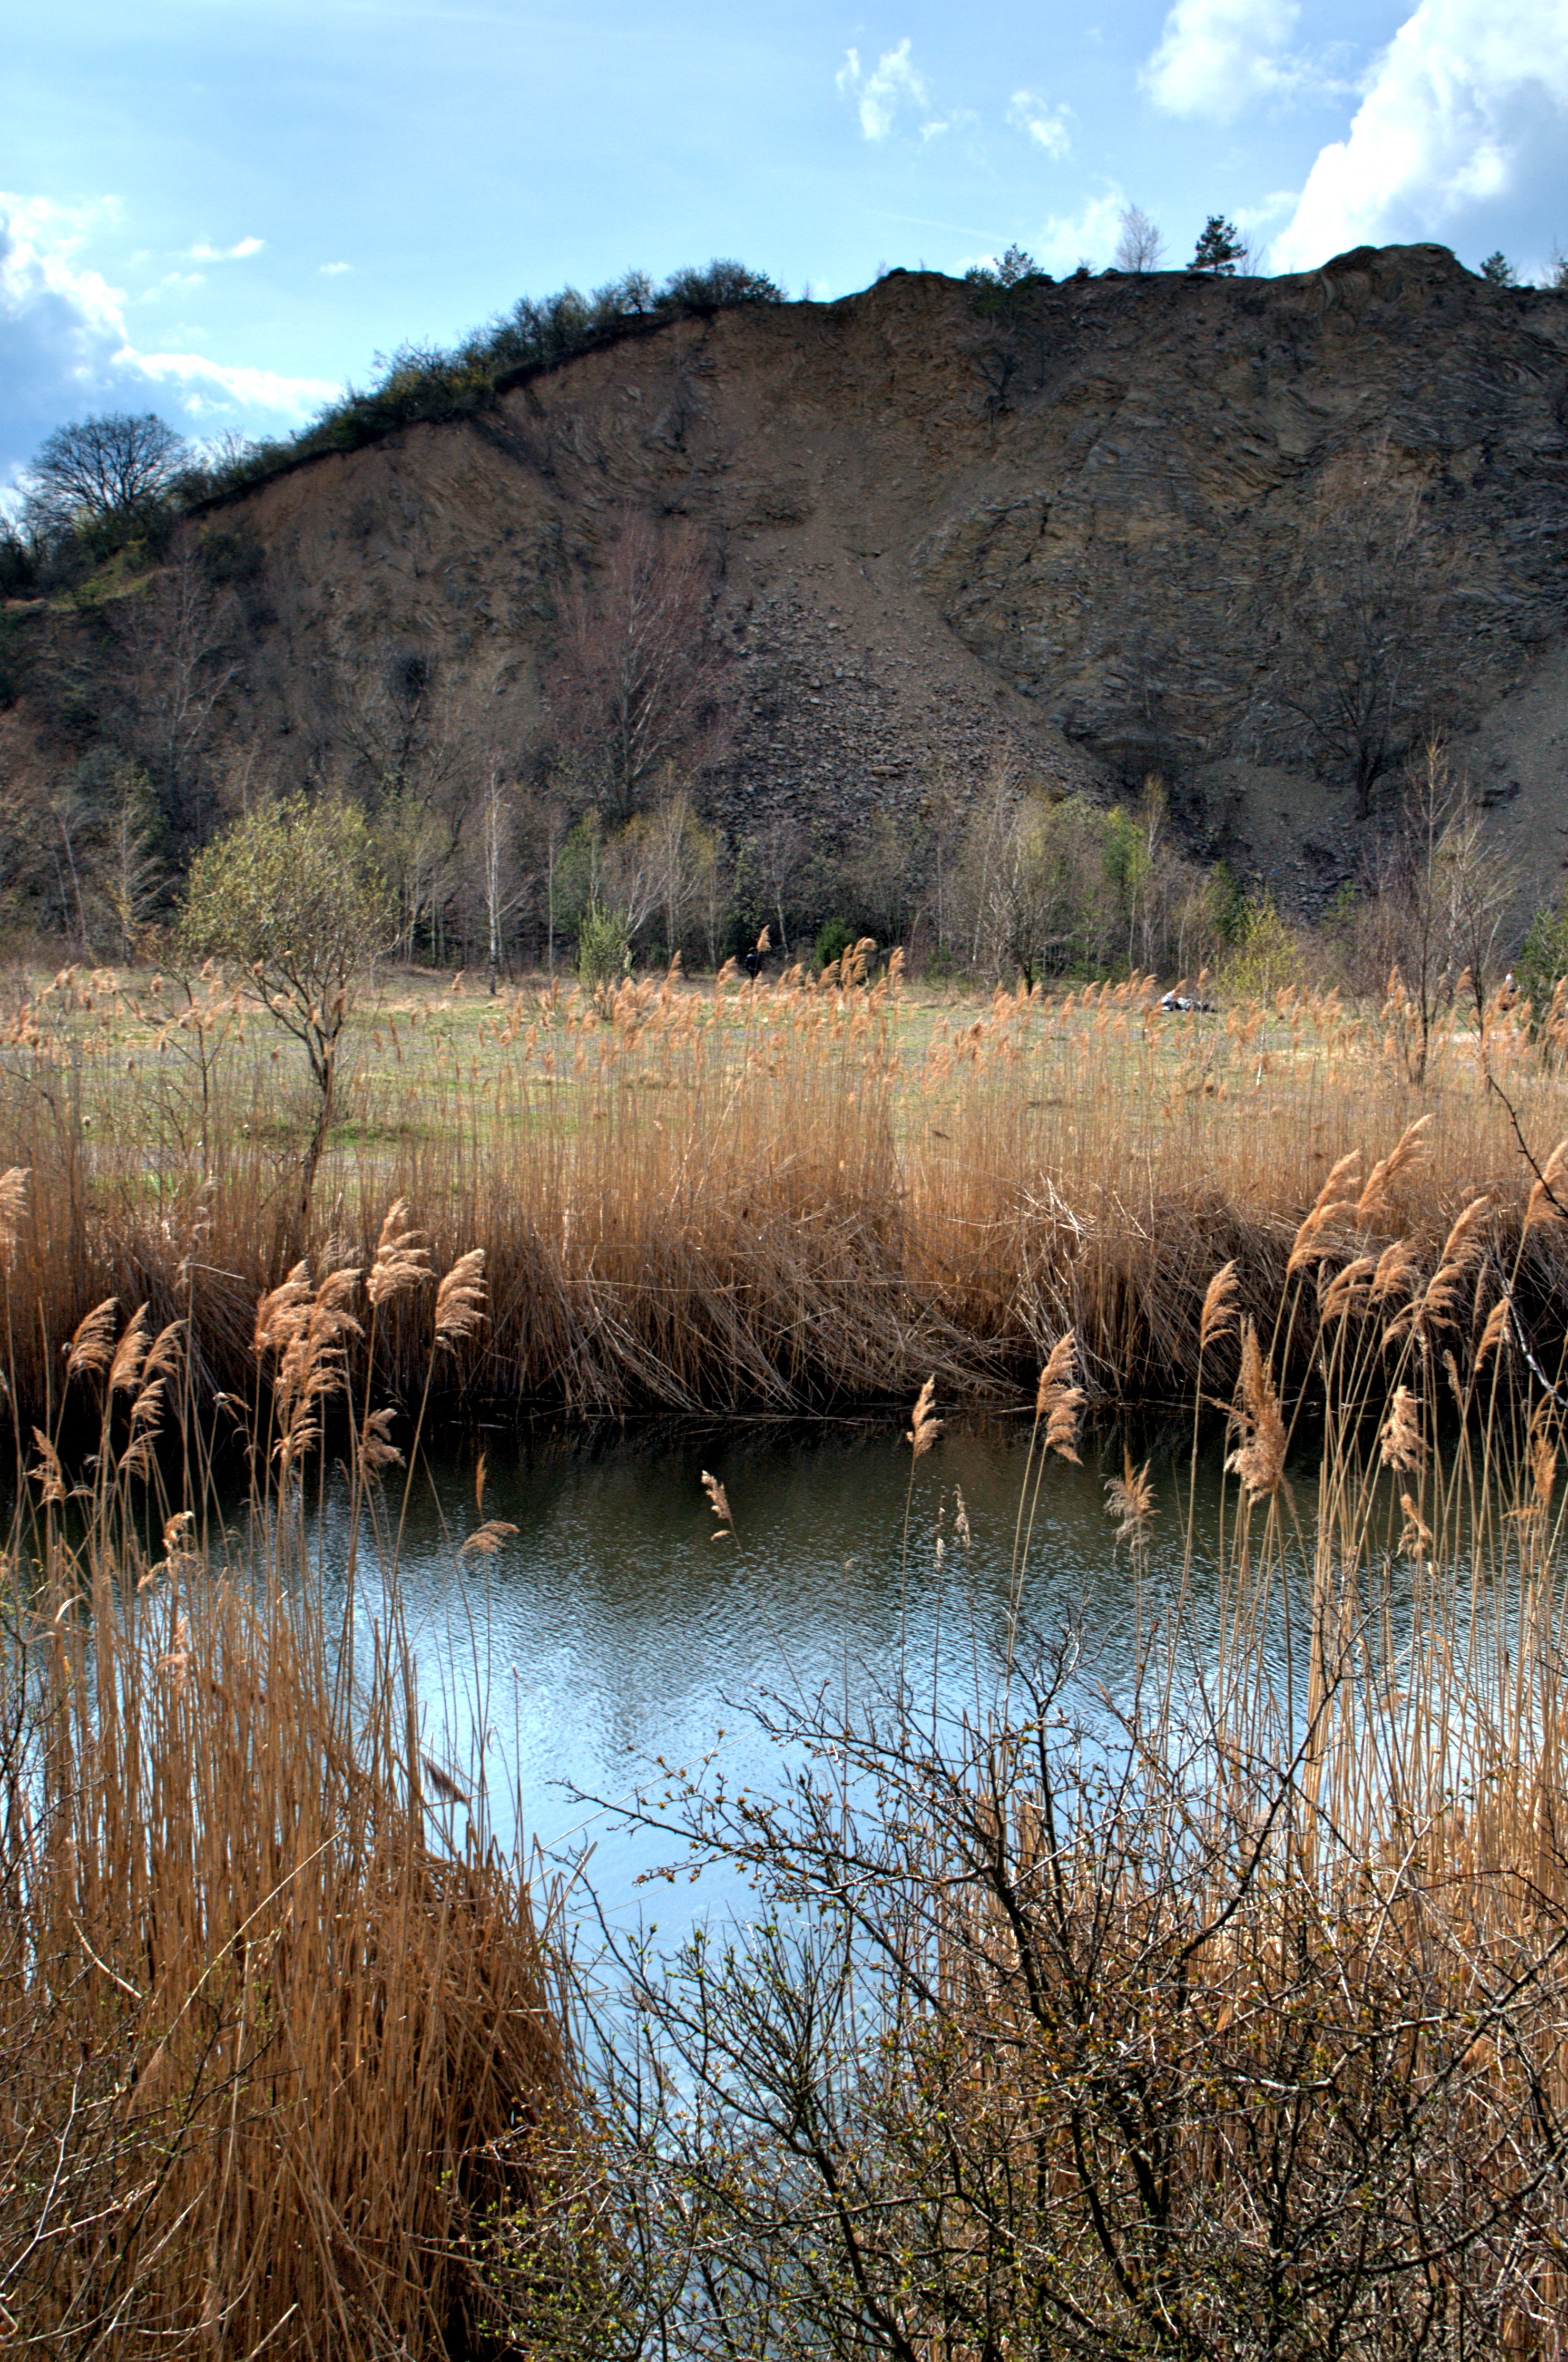
landscape, tree, water, nature, grass, marsh, wilderness, mountain, morning, hill, lake, river, summer, wildlife, reflection, autumn, lagoon, wetland, bog, reeds, habitat, loch, rural area, dry reed, natural environment, geographical feature, hady